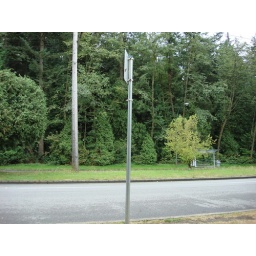
Pretty forest in front of Shawn's old house (where I stayed).